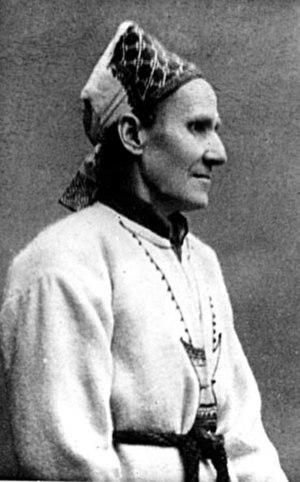
Larin Paraske est un poétesse orale ingrienne. Elle est considérée comme une figure clé de la poésie folklorique finlandaise et est surnommée la « Mnémosyne finlandaise ». Parmi ses auditeurs fréquents figurent plusieurs artistes nationalistes romantiques tels que Jean Sibelius, qui cherche l'inspiration dans ses interprétations de Kalevala, un poème épique composé du folklore finlandais par Elias Lönnrot. Paraske peut réciter plus de 32 000 vers de poésie, ce qui fait d'elle une importante source de la culture carélienne.
Les peuples finno-ougriens sont un groupe de peuples d'Europe qui parlent des langues finno-ougriennes, tels les peuples finniques et ougriens. Les langues finno-ougriennes ne sont pas apparentées aux langues indo-européennes telles que, notamment, les langues germaniques parlées par les populations germaniques, les langues slaves parlées par les Slaves et les langues romanes par les peuples romans.